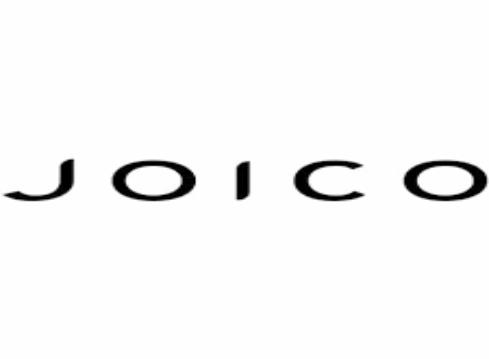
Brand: Joico
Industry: Necessities